John Rochester (martyr)

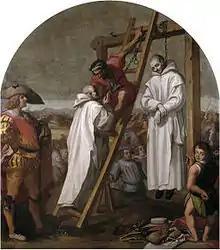
Vicente Carducho: "Martyrdom of John Rochester and James Walworth". Monastery of El Paular (Spain).

John Rochester (c. 1498–1537) was an English Carthusian choir monk and martyr. He was hanged at York for refusing to concede King Henry VIII's supremacy over the church.